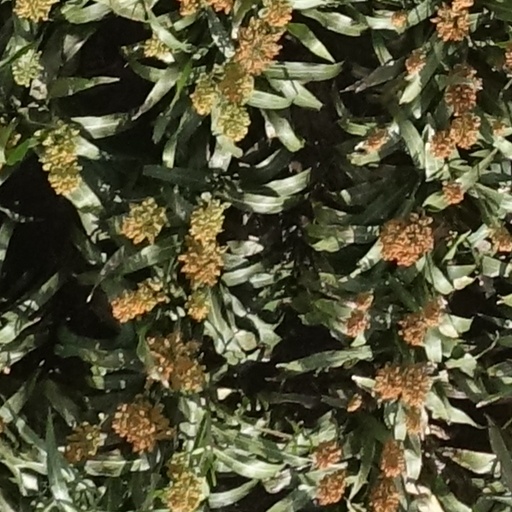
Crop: sorghum